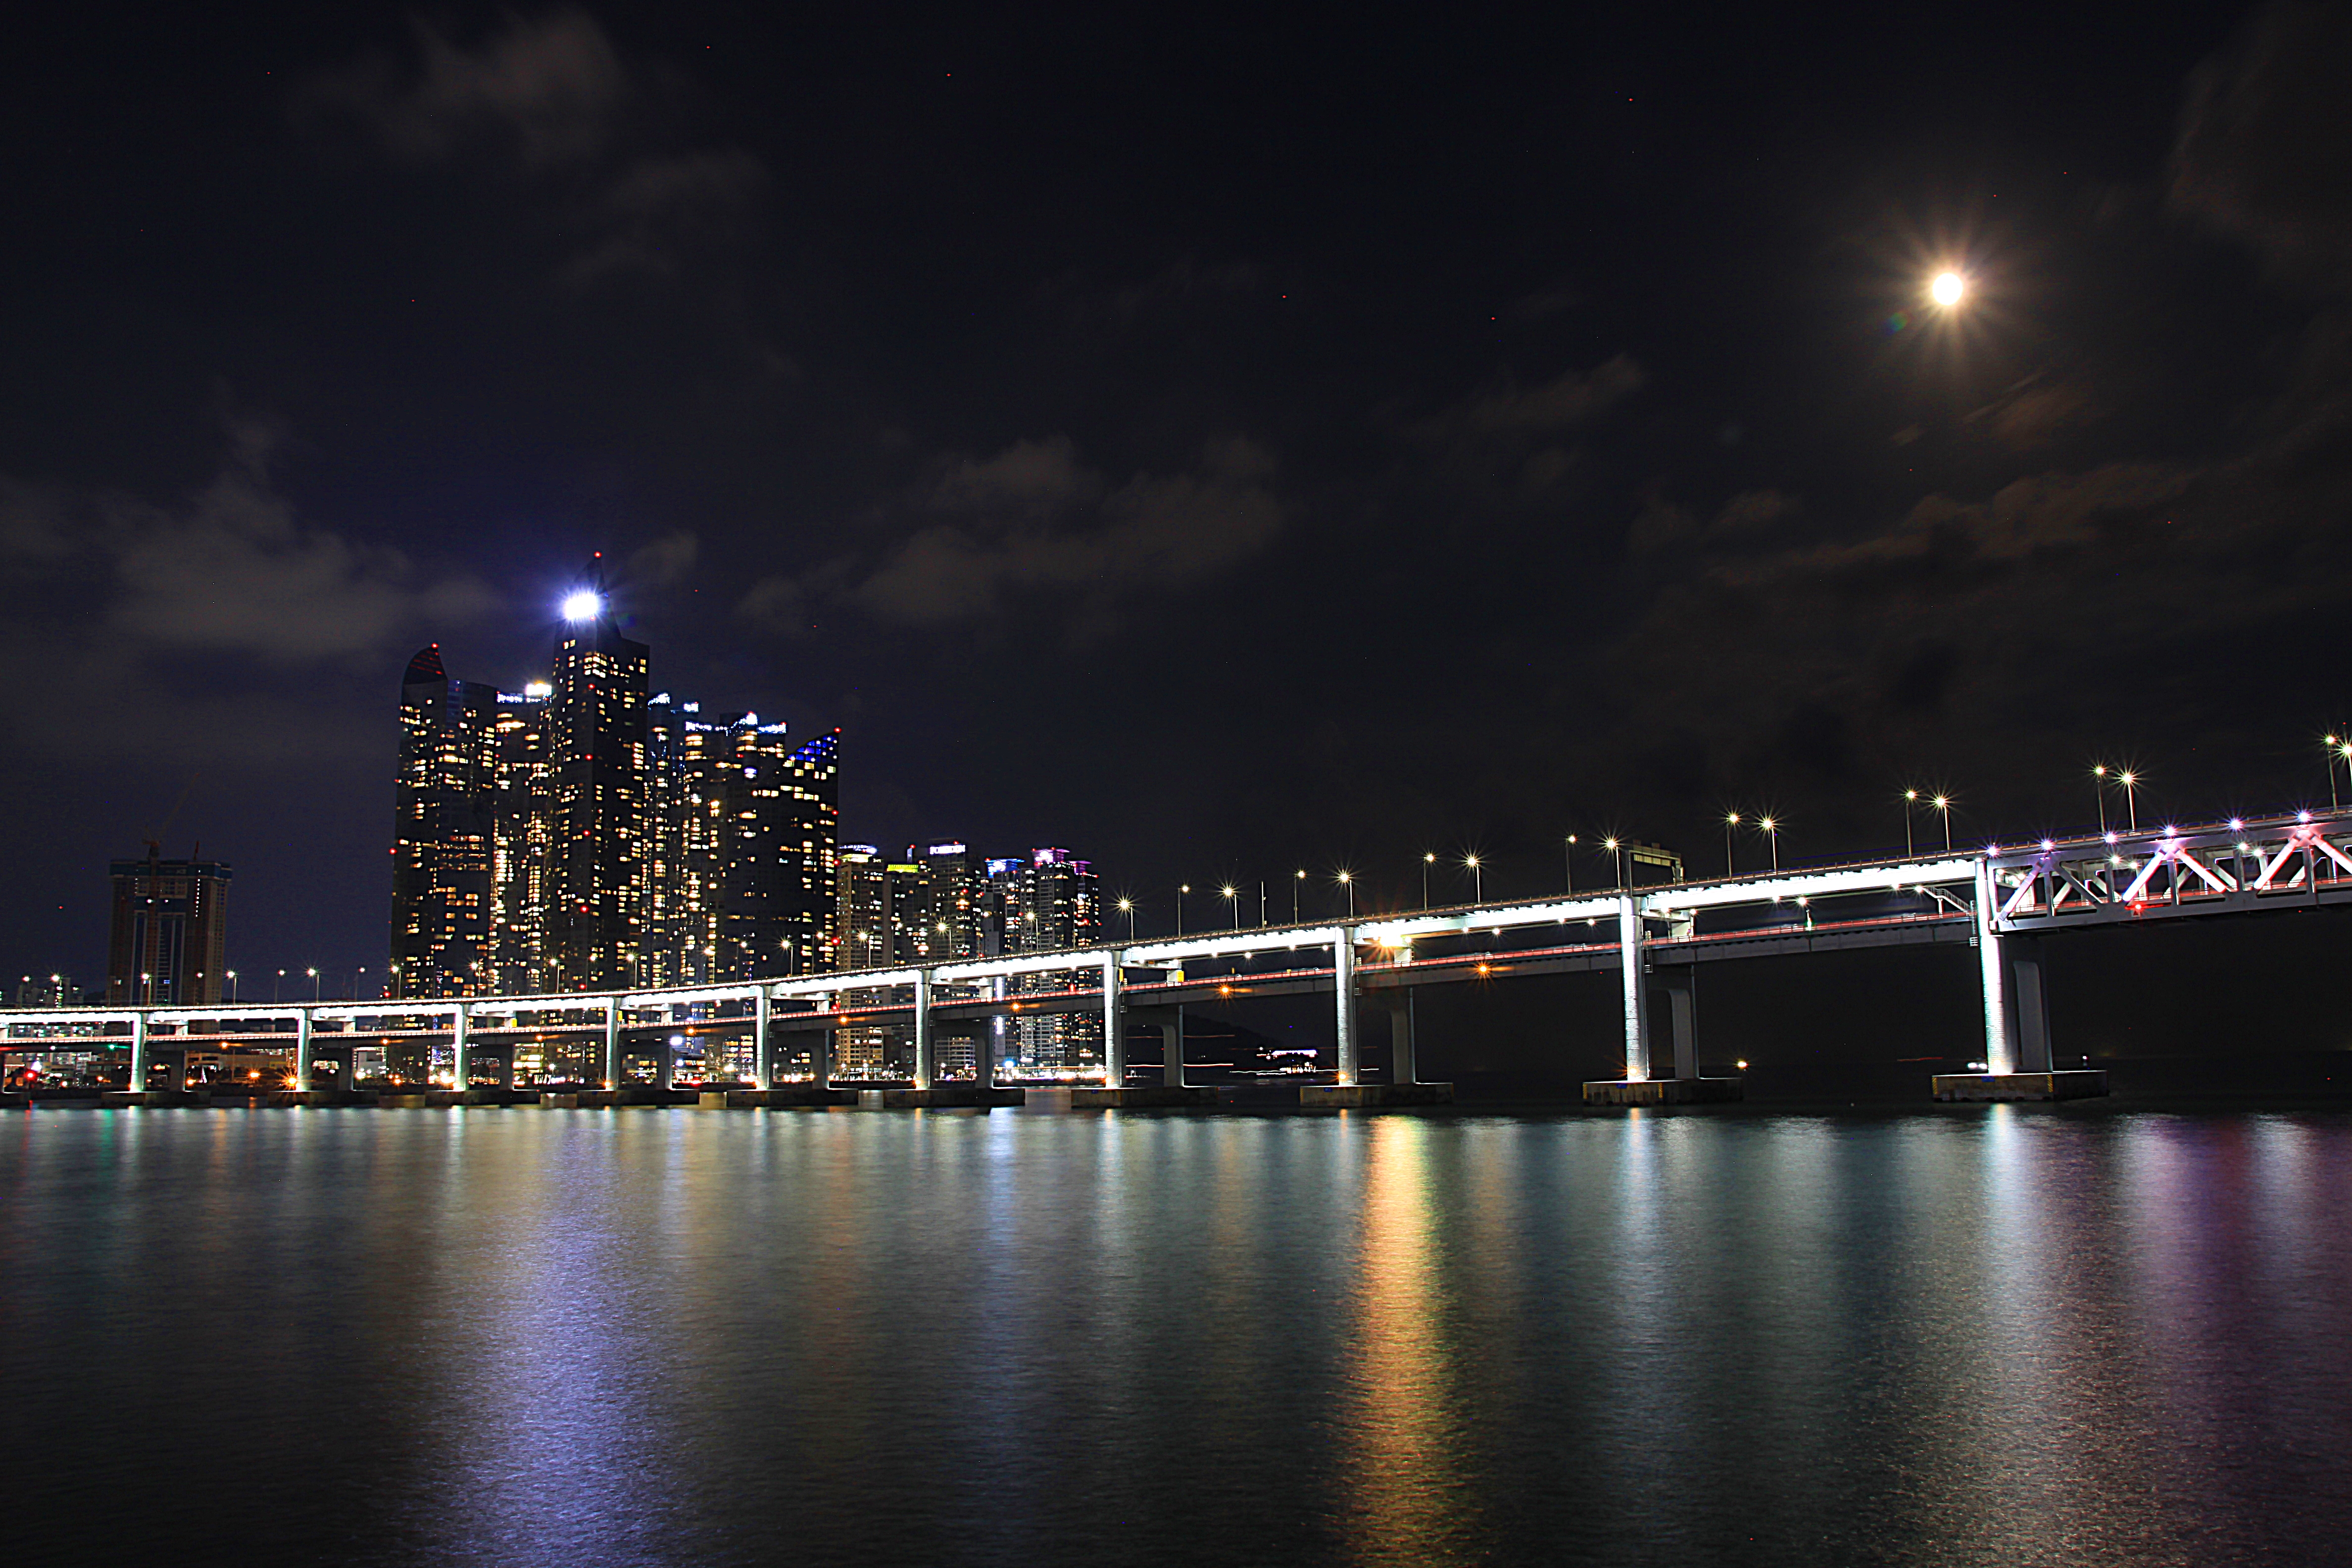
busan, pusan, korea, gwangan bridge, bridge, night view, night, water, sky, metropolitan area, light, reflection, city, landmark, lighting, skyline, midnight, urban area, cityscape, human settlement, darkness, metropolis, river, architecture, street light, cloud, downtown, suspension bridge, light fixture, nonbuilding structure, evening